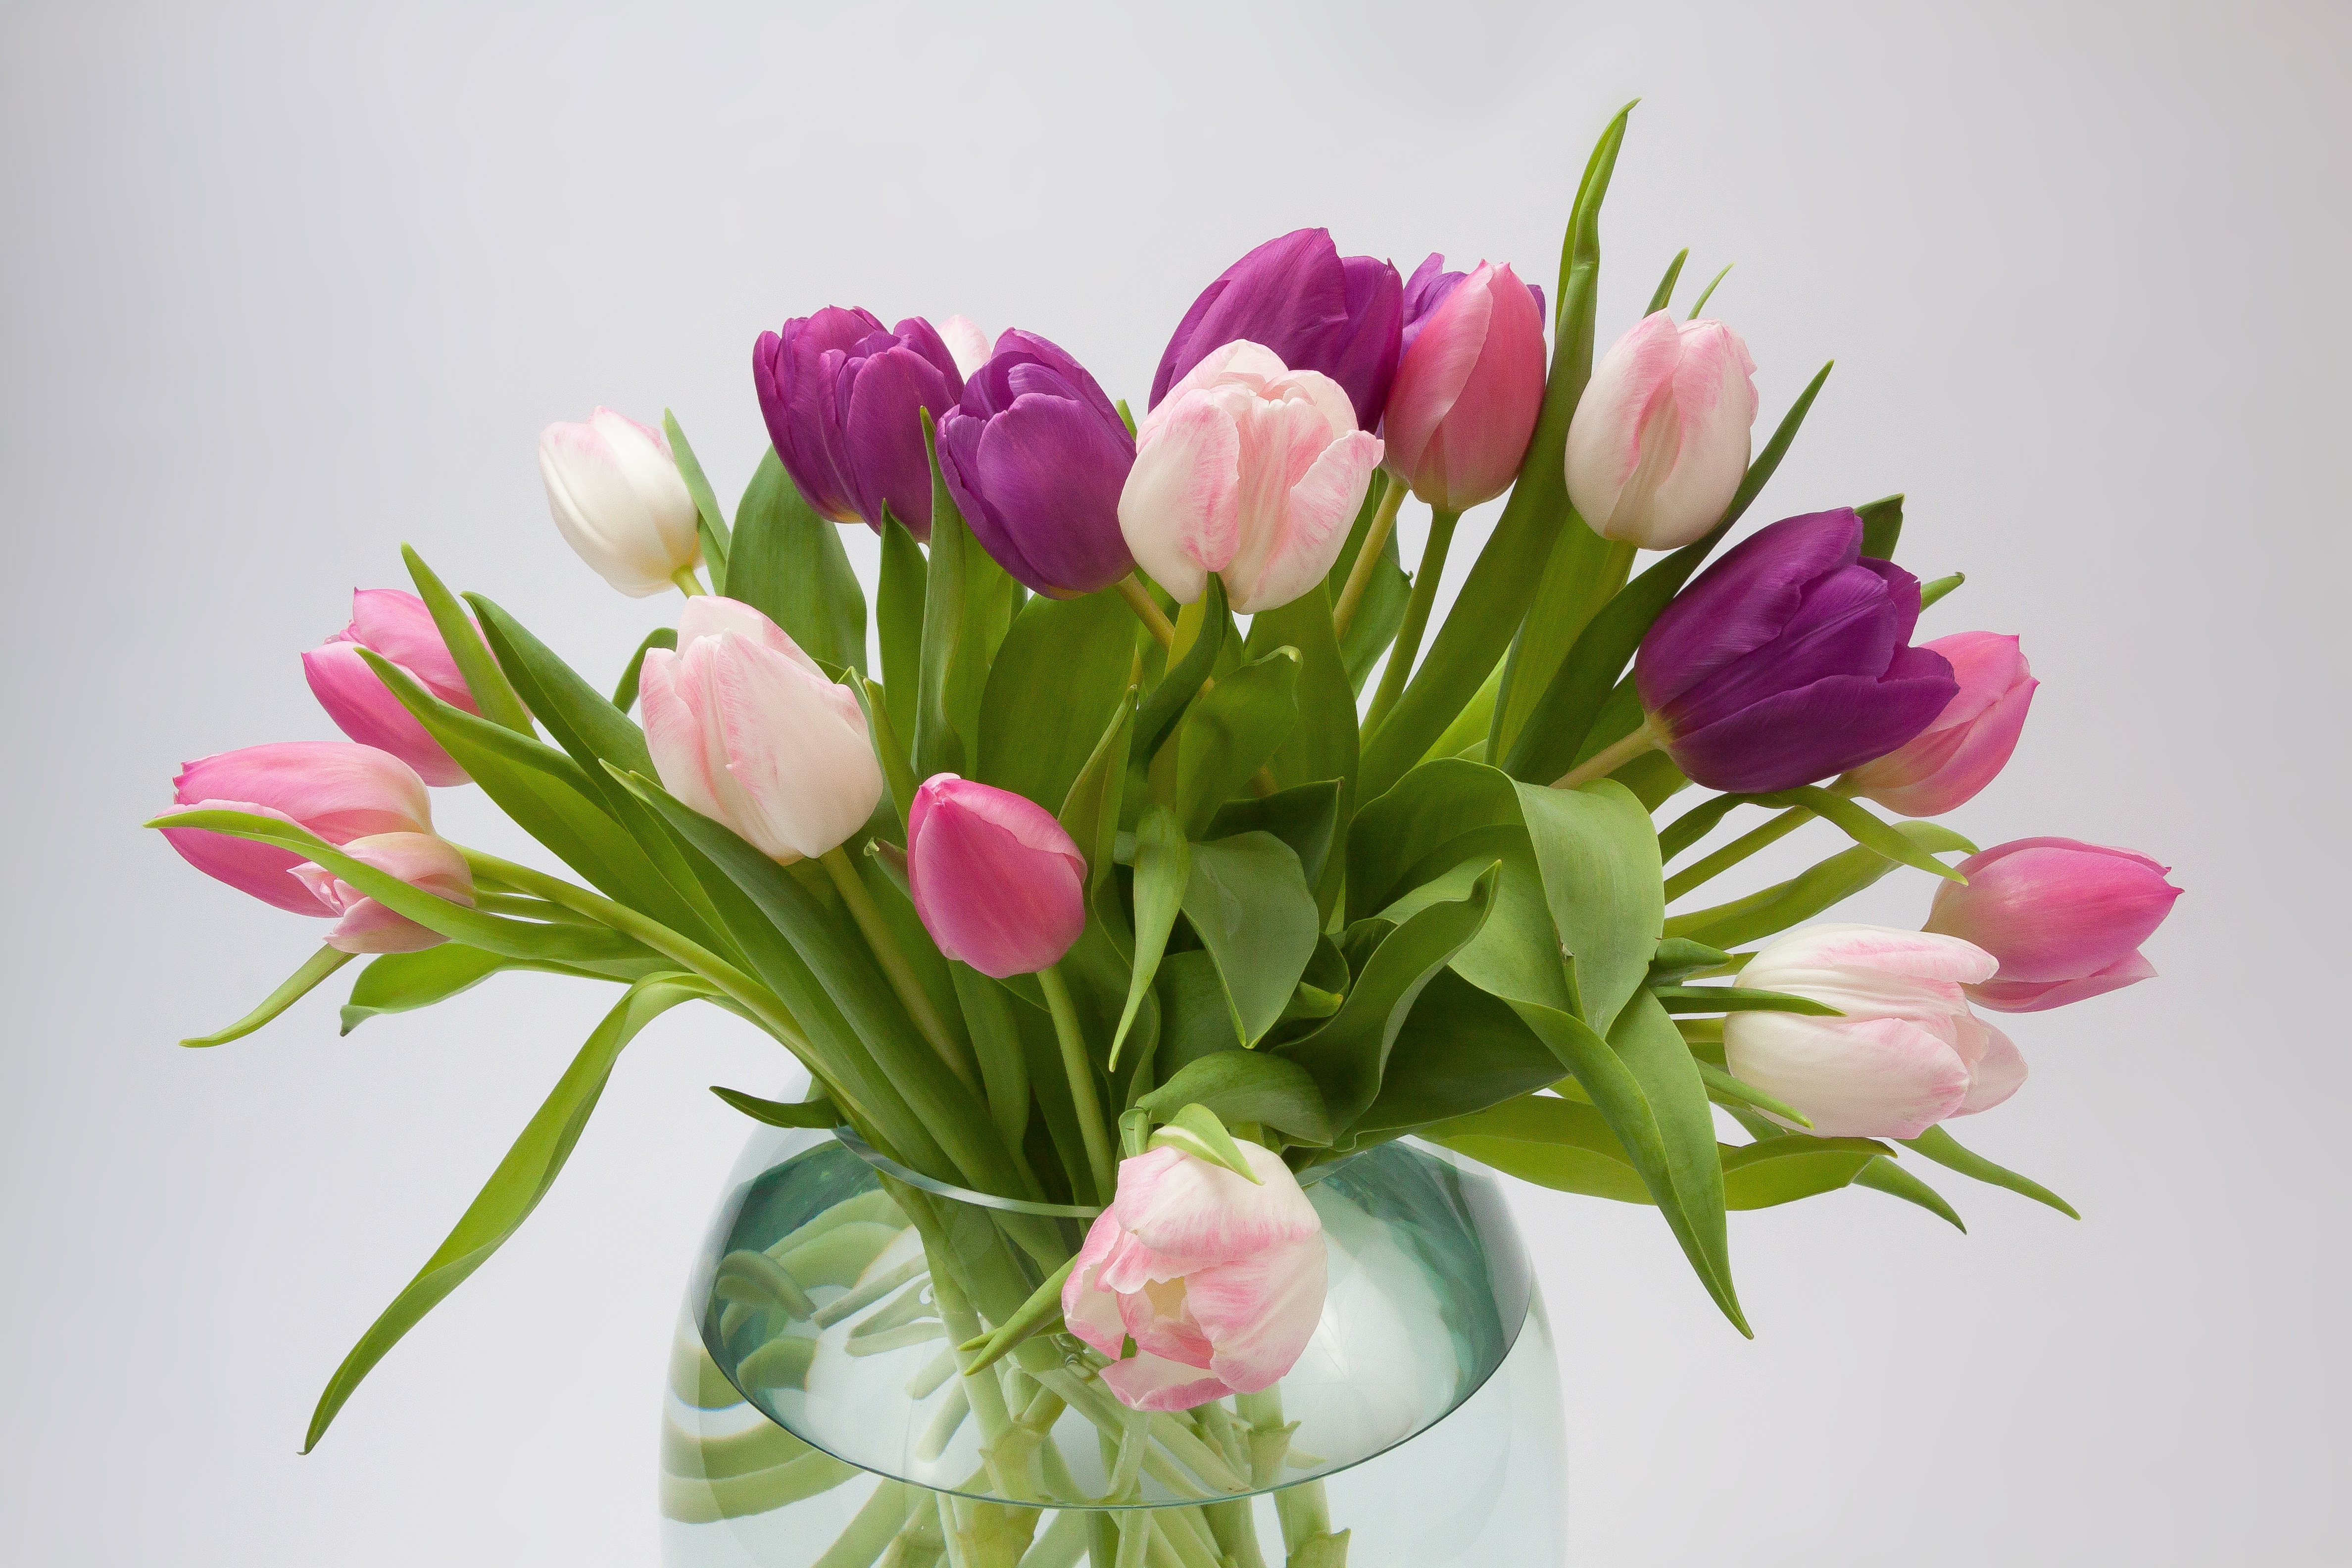
blossom, plant, leaf, flower, petal, bloom, tulip, bouquet, vase, green, red, pink, glass vase, violet, floristry, spring flower, flowering plant, schnittblume, flower bouquet, cut flowers, lily family, floral design, birthday flowers, artificial flower, peruvian lily, land plant, flower arranging, alstroemeriaceae